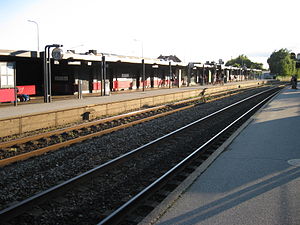
Skanderborg Station
Skanderborg Station
Skanderborg Station
Skanderborg Station er en jernbanestation i Skanderborg. Fra Skanderborg Station udgår linjen mod Ry, Silkeborg, Ikast, Herning og Skjern.